Evan K

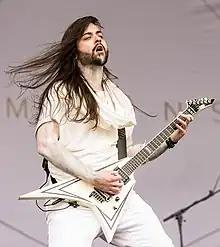
Evan K with Enemy Inside at Rockharz Open Air 2022

Evangelos Koukoularis (born 27 May 1994), known professionally as Evan K, is a German-Greek guitarist. He is the lead guitarist of the German power metal band Mystic Prophecy, former and lead guitarist of the German dark rock band Enemy Inside and ex-guitarist of the industrial/death metal band Cypecore. Evan K also performs with the female symphonic metal band Exit Eden and works as a producer, solo artist and session musician in a wide range of music genres, from pop to rock and metal.